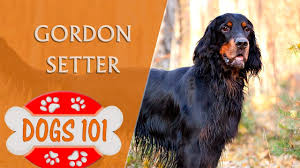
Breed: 228-n000085-Gordon_setter